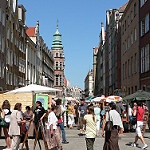
Label: street